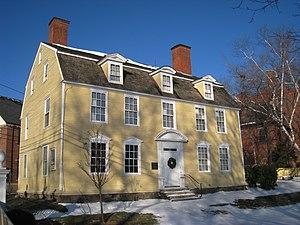
Portsmouth est une ville située dans l’État du New Hampshire au nord-est des États-Unis. Avec une population de 21 233 habitants en 2010, elle est la quatrième ville du comté de Rockingham. Portsmouth possède un riche patrimoine historique avec de nombreux édifices du XVIIIᵉ siècle, un vieux port et des musées.